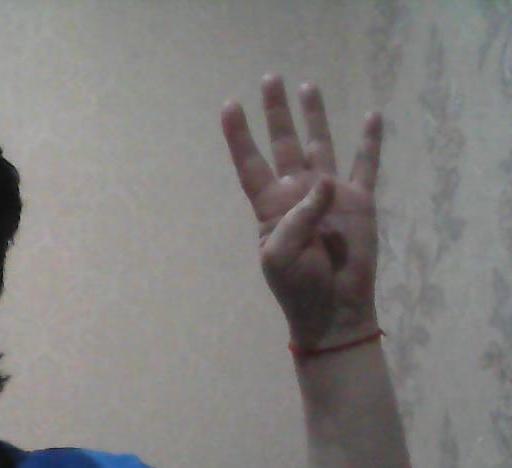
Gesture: four